Jesús A. Villamor

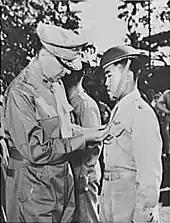
General Douglas MacArthur (left) is shown pinning a Distinguished Service Cross on Villamor for heroism in the air.

Eight hours after the attack on Pearl Harbor on December 8, 1941 10:00 am PST, bombers and fighters of the Imperial Japanese Army and Navy took off from Takao Airbase in Japanese-held Formosa and targeted sites around Baguio and Iba Airfield in Zambales, with a second wave attacking Clark Air Base and Naval Station Sangley Point. The next day, the FEAF's capabilities were crippled with half of its air assets destroyed, with the Japanese losing only seven aircraft in the two-day raid, giving them practical air superiority over northern Luzon.